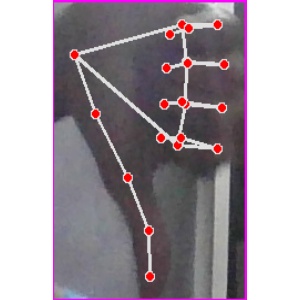
अक्षर: फ